Lilies of the Field (1930 film)

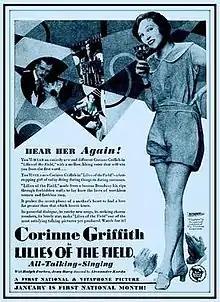

Lilies of the Field is a 1930 American Pre-Code musical drama film directed by Alexander Korda, and starring Corinne Griffith, Ralph Forbes, and John Loder. It was a remake of the silent 1924 film "Lilies of the Field", in which Griffith had played the same role. Both films were based on a 1921 play of the same name by William J. Hurlbut. "Lilies of the Field" was Griffith's first all-dialogue film. The film is not related in any way to the 1963 film of the same name.